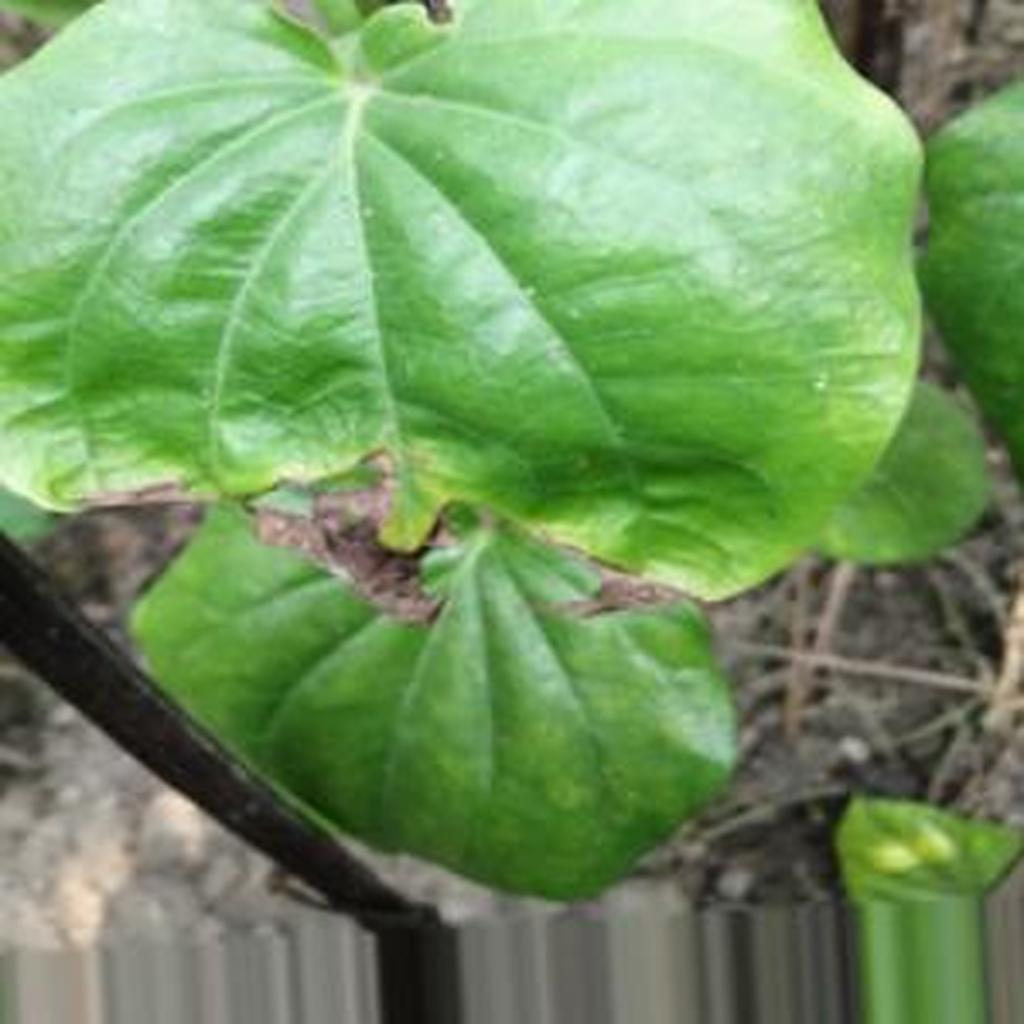
Label: Leaf_Rot